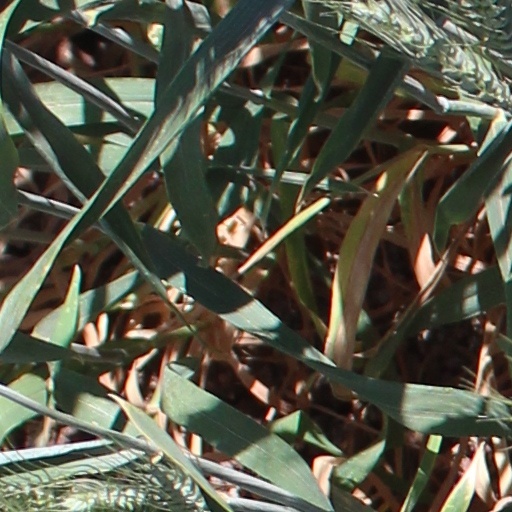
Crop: wheat